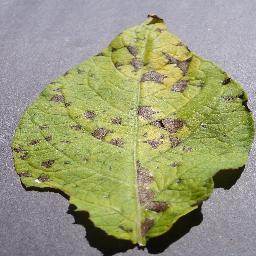
Etiqueta: Tizon_Temprano